Tyrol

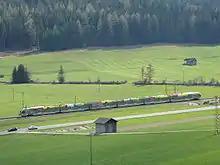
Pustertal railway

The Tyrol–South Tyrol–Trentino Euroregion was founded in 1998. The aim is to strengthen cooperation between the separated countries. In several areas, such as mobility, agriculture, education and culture will be tried to promote exchange and to raise the awareness of the cultural and historical heritage of the region of Tyrol in the minds of the population. Cross-border projects will be initiated to improve the relationship between the different language groups. To represent common ideas and values in Europe, the Euroregion has a joint office in Brussels since 1995. The headquarters of the office is in Bolzano. Joint decisions are taken by organized three diet (in German: "Dreier-Landtag"), which have been held since 1991 mostly every two to three years with the state Diets of Trento (provincial council of Trentino), Bolzano (provincial council of South Tyrol) and Innsbruck (state council of Tyrol (State)). In 2011, the region was institutionalized and since then has its own legal entity.